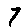
Label: 7